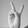
ASL letter: V